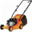
Label: lawn_mower